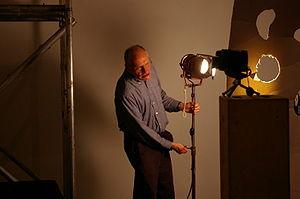
George Kuchar, né à New York le 31 août 1942 et mort à San Francisco le 6 septembre 2011, est un réalisateur underground américain, connu pour son "low-fi" esthétique.